Szepes County

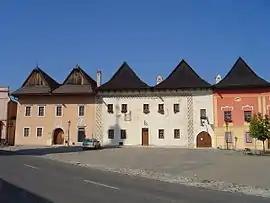
Medieval square in Spišská Sobota

The Province of 24 Szepes towns was dissolved in 1412, when, by the Treaty of Lubowla King Sigismund of Luxembourg, ruler of Hungary, pawned 13 of the towns of the former Province, as well as the territory around the Ólubló (present-day Stará Ľubovňa) (i.e. the royal domain Lubló, plus Gnézda and Podolin, and several villages) to Poland, in exchange for the amount of 37,000 Czech sixty-groschen coins, that is, approximately 7 tonnes of pure silver. This was to finance his war against the Republic of Venice. The pledged towns were to be returned to the Kingdom of Hungary as soon as the loan was repaid; nobody expected the pledge would take 360 years to redeem (from 1412 to 1772).